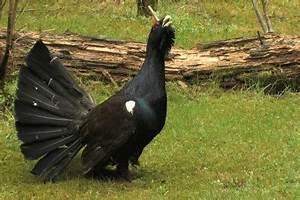
chicken